Daniel W. Gade

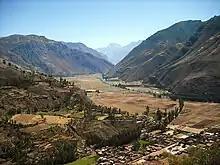
The Urubamba River Valley: central to Daniel W. Gade's scientific life.

Daniel Wynne Gade (September 28, 1936 – June 15, 2015) was a professor of Geography at the University of Vermont and a prominent member of the Berkeley School of Latin Americanist Geography. His main interests were in the fields of cultural geography and historical geography, as well as ethnobotany, cultural ecology, and mountain research. His regional focus was on the Central Andes of Ecuador, Peru, and Bolivia; moreover, Gade also investigated cultural landscapes of francophone Canada, Spain and Portugal, highland Madagascar, southern France and northern Italy. He was born in Niagara Falls, New York.